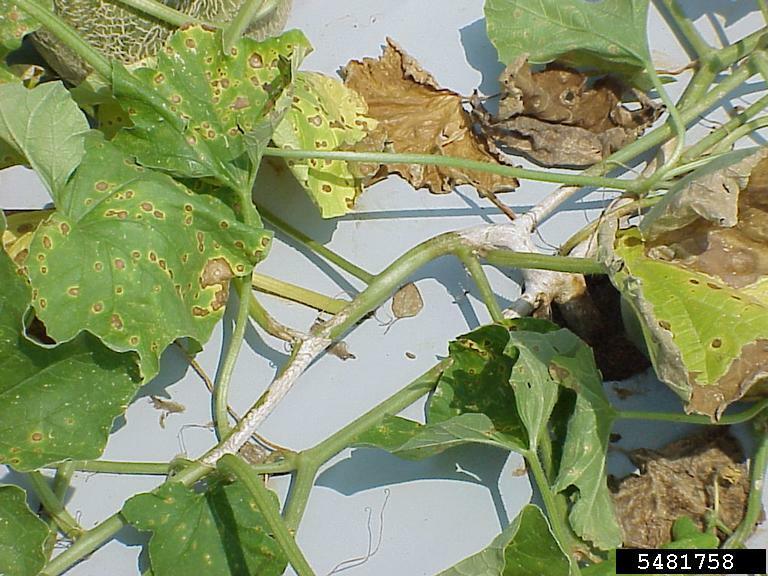
Plant: Grape
Disease: grape leaf spot